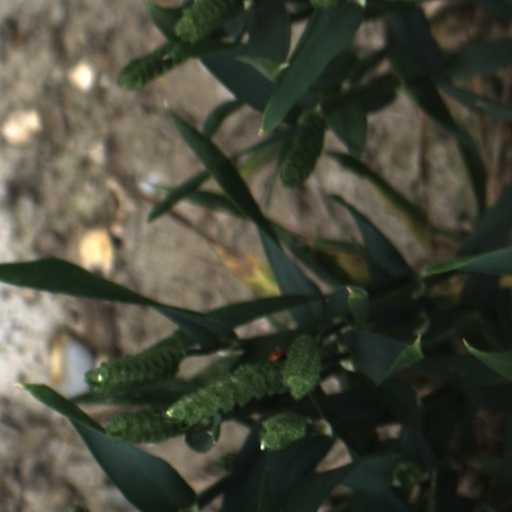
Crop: wheat